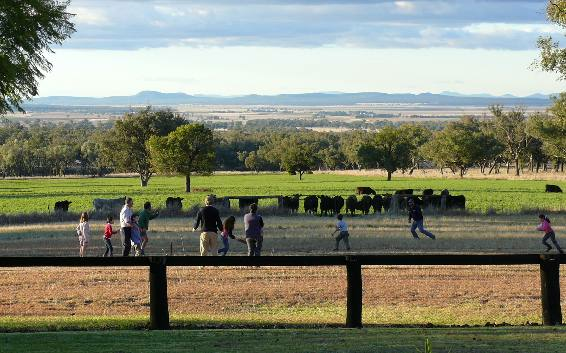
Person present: Yes